Caesarea Golf Club

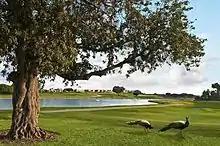
hole no. 7

The golf course was reopened in 2009, after it was completely redesigned and renovated by architect Pete Dye. As a passionate supporter of environmentally-friendly golf courses, Dye planned the course based on environmental and landscape preservation values. In 2010 the Caesarea golf course joined the list of the Rolex World's Top 1000 Golf Courses.